History of Keyser, West Virginia

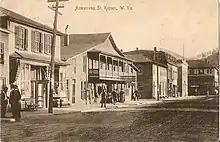
Armstrong Street in Keyser, early 1900s.

Keyser played an early and prominent role in the Great Railroad Strike of 1877. That year, in the midst of a deep nationwide depression ("the Long Depression") that had caused extensive unemployment and hunger, the Baltimore & Ohio Railroad cut its employees' wages by 10 percent. On July 16, trainmen in Martinsburg, West Virginia, were the first to take action, uncoupling a cattle train and announcing no more trains would run through until the wage cuts were restored. West Virginia Governor Henry M. Mathews sent militia under Colonel Charles J. Faulkner to restore order, but was unsuccessful largely due to militia sympathies with the workers. The strike spread up and down the line and eventually across the entire country. Within two days, workers in Keyser—both black and white—voted to strike together, announcing: